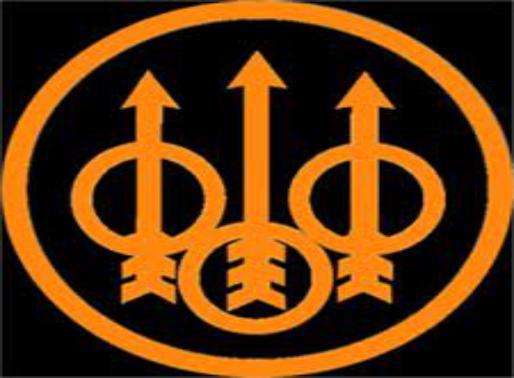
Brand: Beretta
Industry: Others